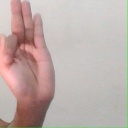
अक्षर: फ